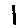
Label: 1